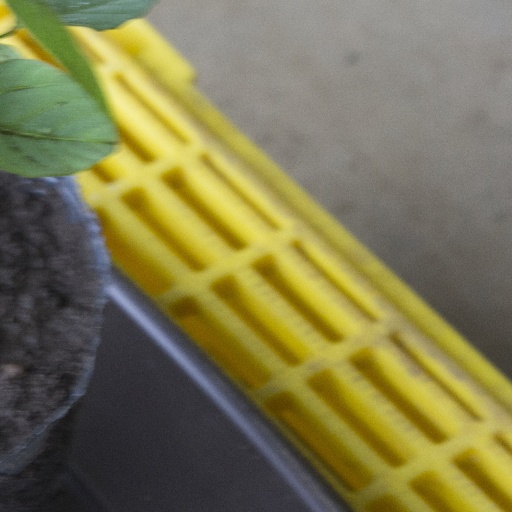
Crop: soybean